Forest of Piano

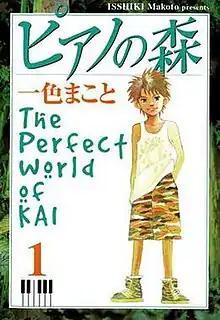
First volume cover

Forest of Piano, known in Japan as , is a Japanese manga series written and illustrated by Makoto Isshiki. It was serialized by Kodansha from 1998 to 2015, initially in "Young Magazine Uppers" before transferring to "Weekly Morning". The serialization was irregular, and went on hiatus in 2002 before resuming in 2006. The series ended after 26 bound volumes. The series was adapted into a 2007 Japanese animated feature film by director Masayuki Kojima and production company Madhouse. The film featured performances by the renowned pianist Vladimir Ashkenazy. An anime television series adaptation produced by Gaina aired from April 2018 to April 2019 on NHK.